High-speed photography

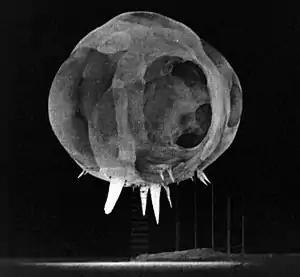
Nuclear explosion photographed by rapatronic camera less than 1 millisecond after detonation. The fireball is about 20 meters in diameter. The spikes at the bottom of the fireball are due to what is known as the rope trick effect.

The first practical application of high-speed photography was Eadweard Muybridge's 1878 investigation into whether horses' feet were actually all off the ground at once during a gallop. The first photograph of a supersonic flying bullet was taken by the Austrian physicist Peter Salcher in Rijeka in 1886, a technique that was later used by Ernst Mach in his studies of supersonic motion. German weapons scientists applied the techniques in 1916, and The Japanese Institute of Aeronautical Research manufactured a camera capable of recording 60,000 frames per second in 1931.